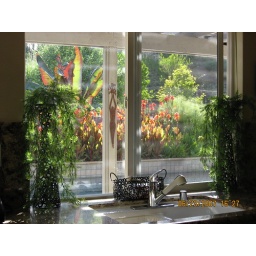
Cannas in full bloom through the kitchen window